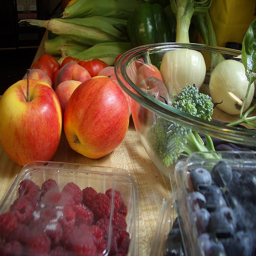
A table topped with fresh fruit and a bowl of broccoli.
a table with bowls and packages of fruit on it.
containers holding assorted fruits and veggies on a table
Brocolli in a bowl surrounded by apples on the table, and blueberries and raspberries in boxes.
Closeup of various foods that include apples, raspberries and blueberries.